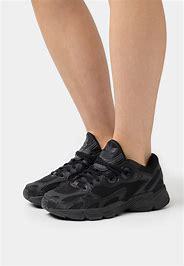
Brand: Adidas
Model: Astir